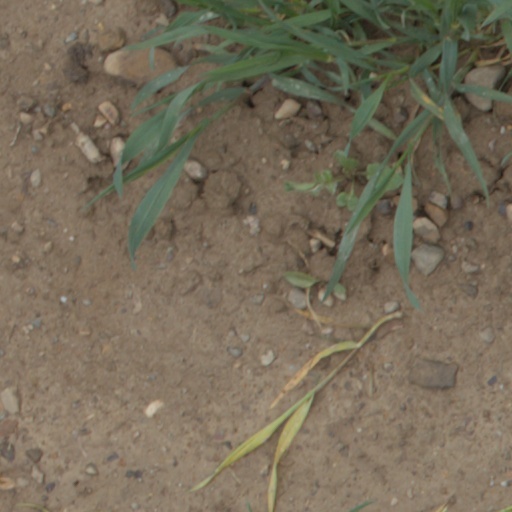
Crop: wheat